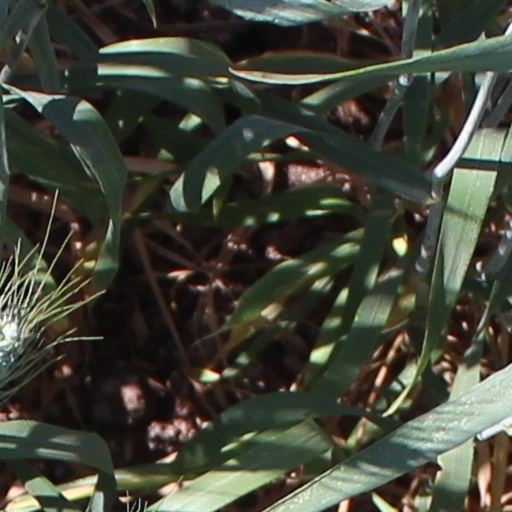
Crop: wheat